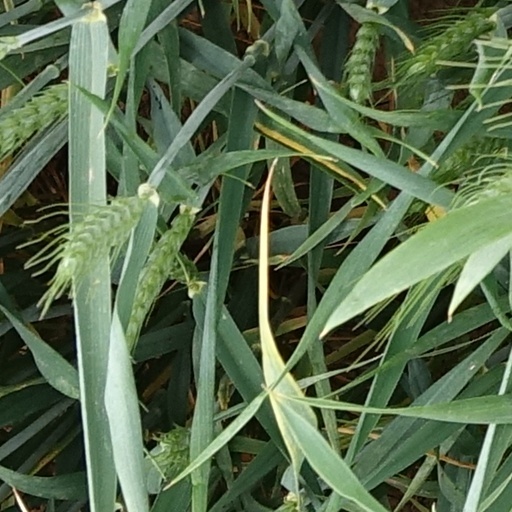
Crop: wheat